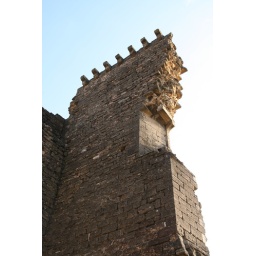
This ruined bit of castle wall stands in defiance of time and the elements.